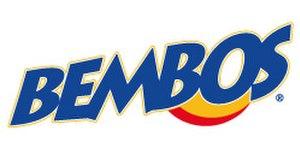
Bembos est une marque de restauration rapide au Pérou, créée en 1988 avec son premier restaurant dans le quartier de Miraflores à Lima. Bembos se concentre aussi sur la livraison à domicile.